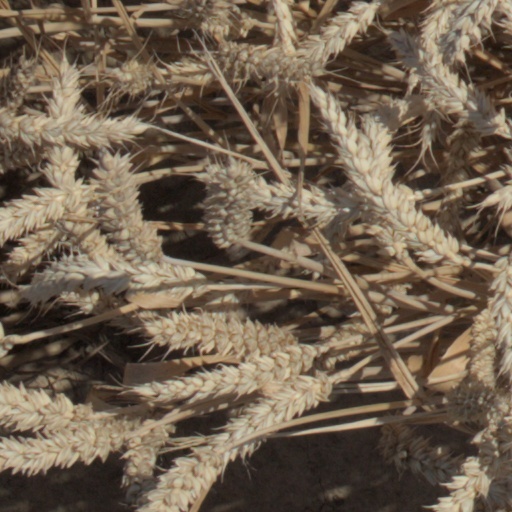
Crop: wheat